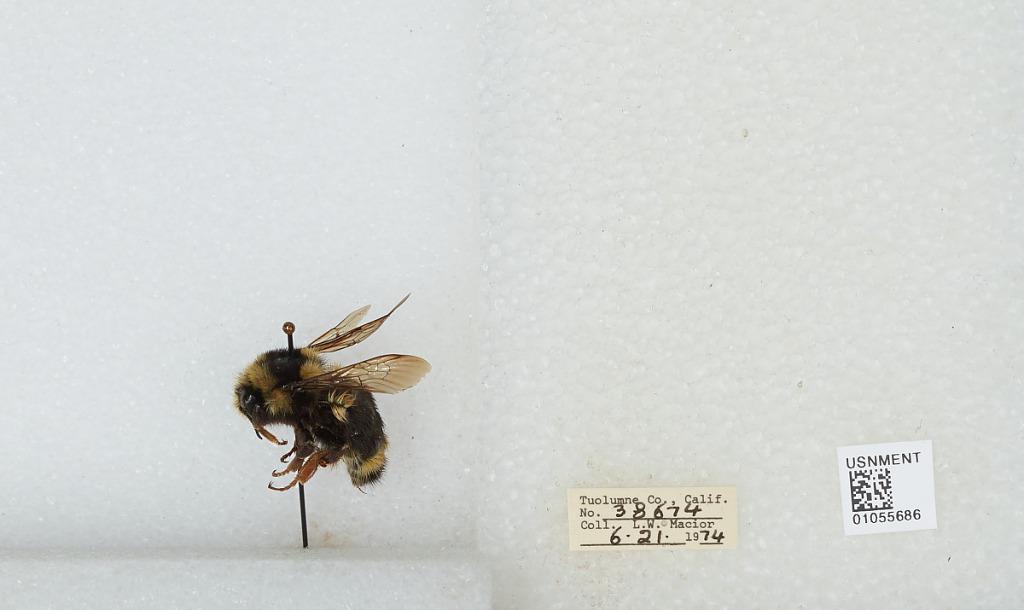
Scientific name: Bombus bifarius nearcticus
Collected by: L. Macior
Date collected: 1974-6-21
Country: United States
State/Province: California
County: Tuolumne
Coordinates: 38.02, -119.94